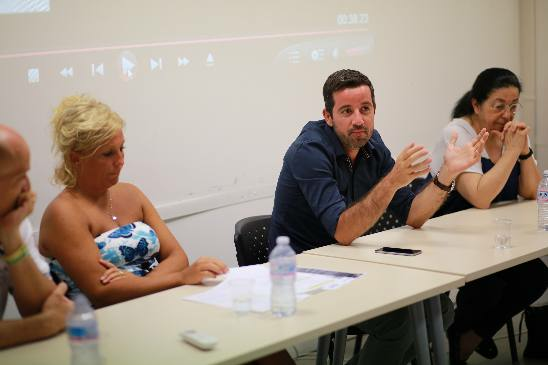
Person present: Yes